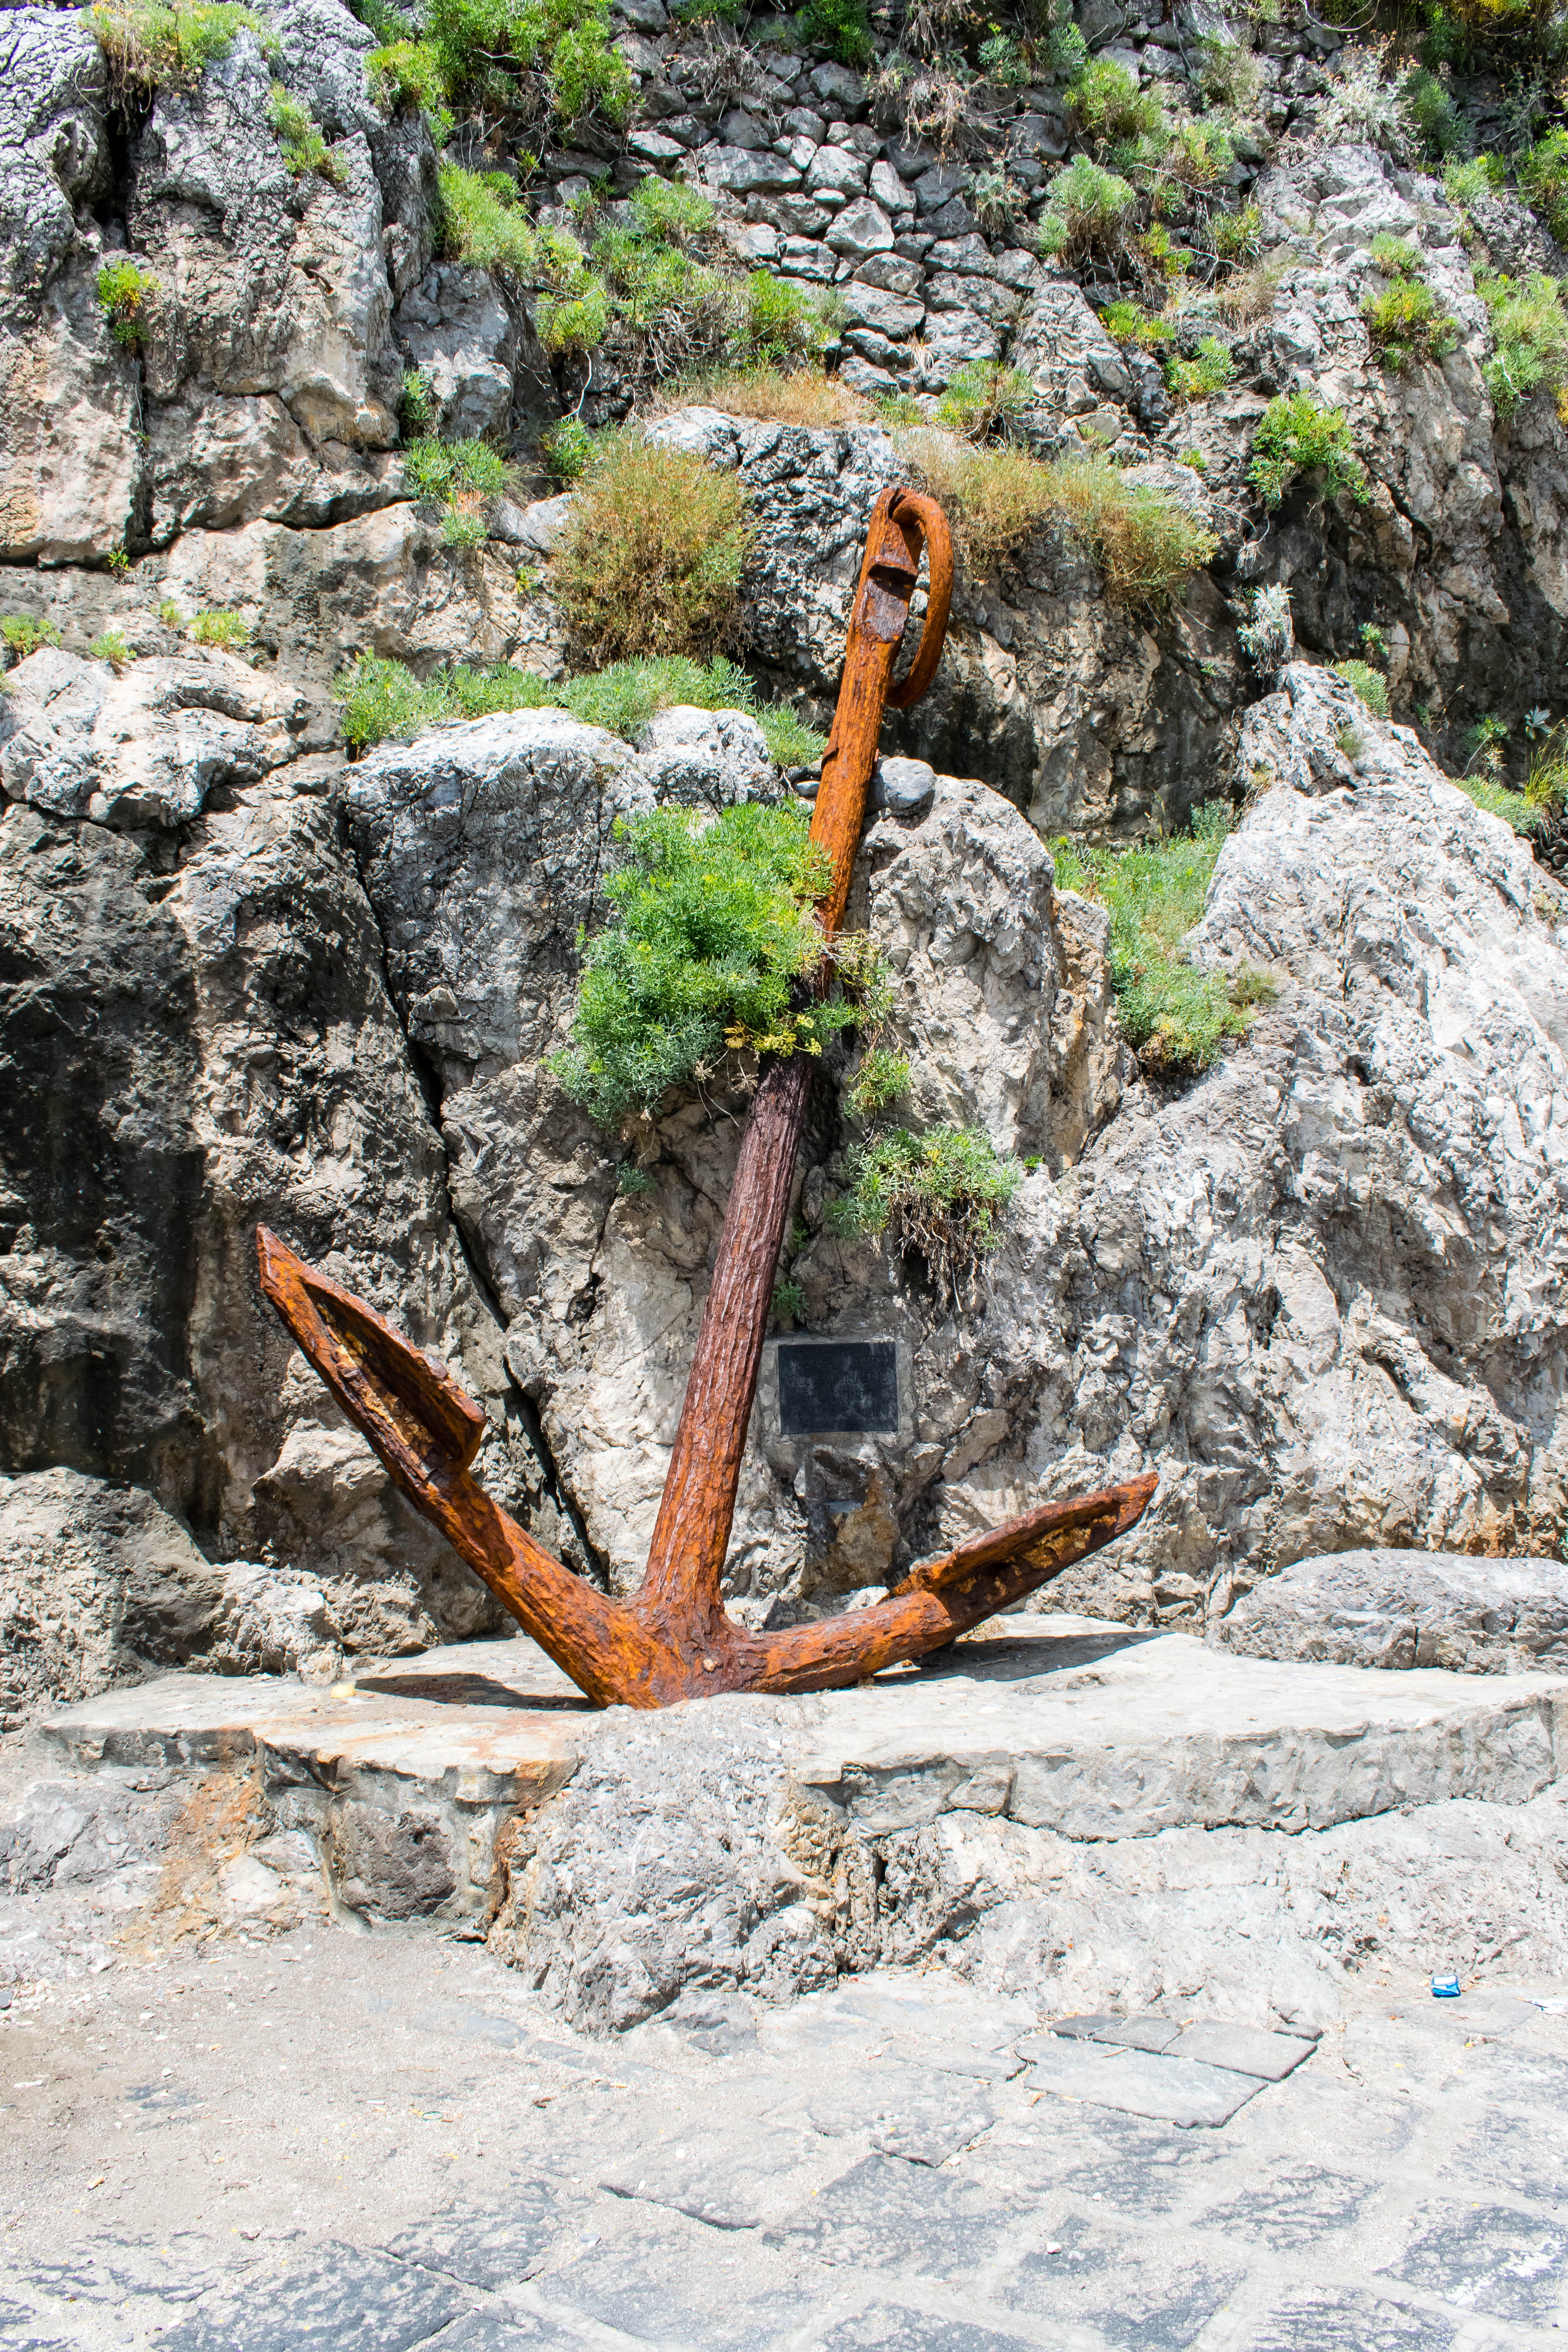
rock, adventure, old, metal, weathered, nautical, rusty, anchor, geological phenomenon